Baldwin Red Devil

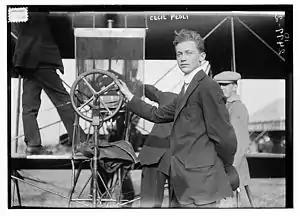
Cecil Peoli circa 1915 in front of a "Red Devil"

After building several aircraft, Baldwin had C. and A. Wittemann of Staten Island, New York build an aircraft similar to the basic Curtiss Pusher. The aircraft used fabric covered steel tubing instead of wood construction. A , Hall-Scott V-8 provided enough power for flights. The aircraft was named "Red Devil III", and subsequent designs would be named "Baldwin Red Devil". Each of the Red Devil's tubing were painted a bright red, with yellow contrasting wings.